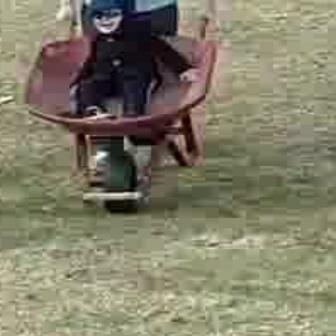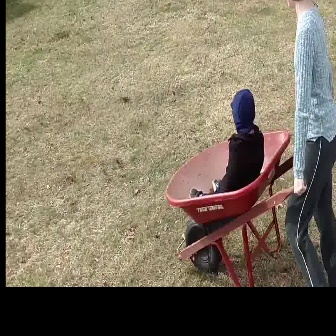
  Please identify the target specified by the bounding box [19,14,212,208] in the first image and locate it in the second image. Return the coordinates in [x_min,y_min,x_max,y_max] format.
Answer: [164,128,321,286]